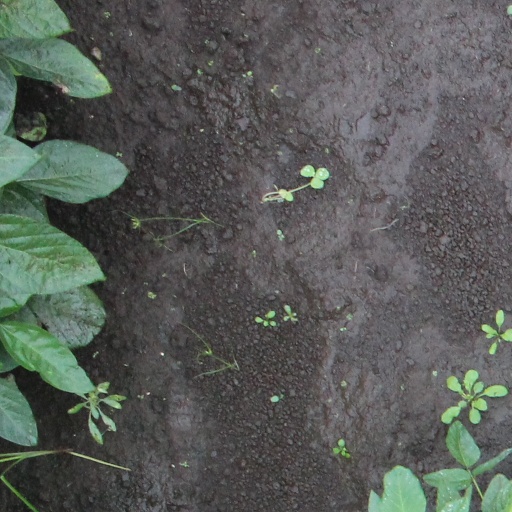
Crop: soybean